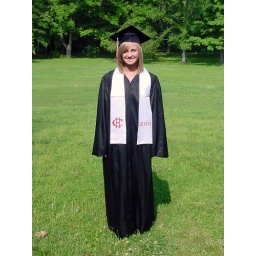
Out standing in her field